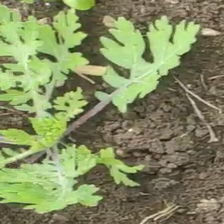
Weed species: Gajar_gavat_(Parthenium hysterophorus)